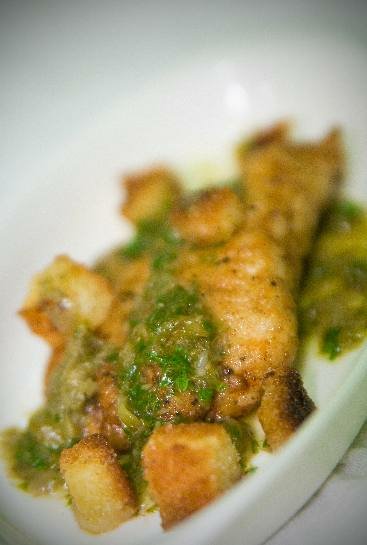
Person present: No